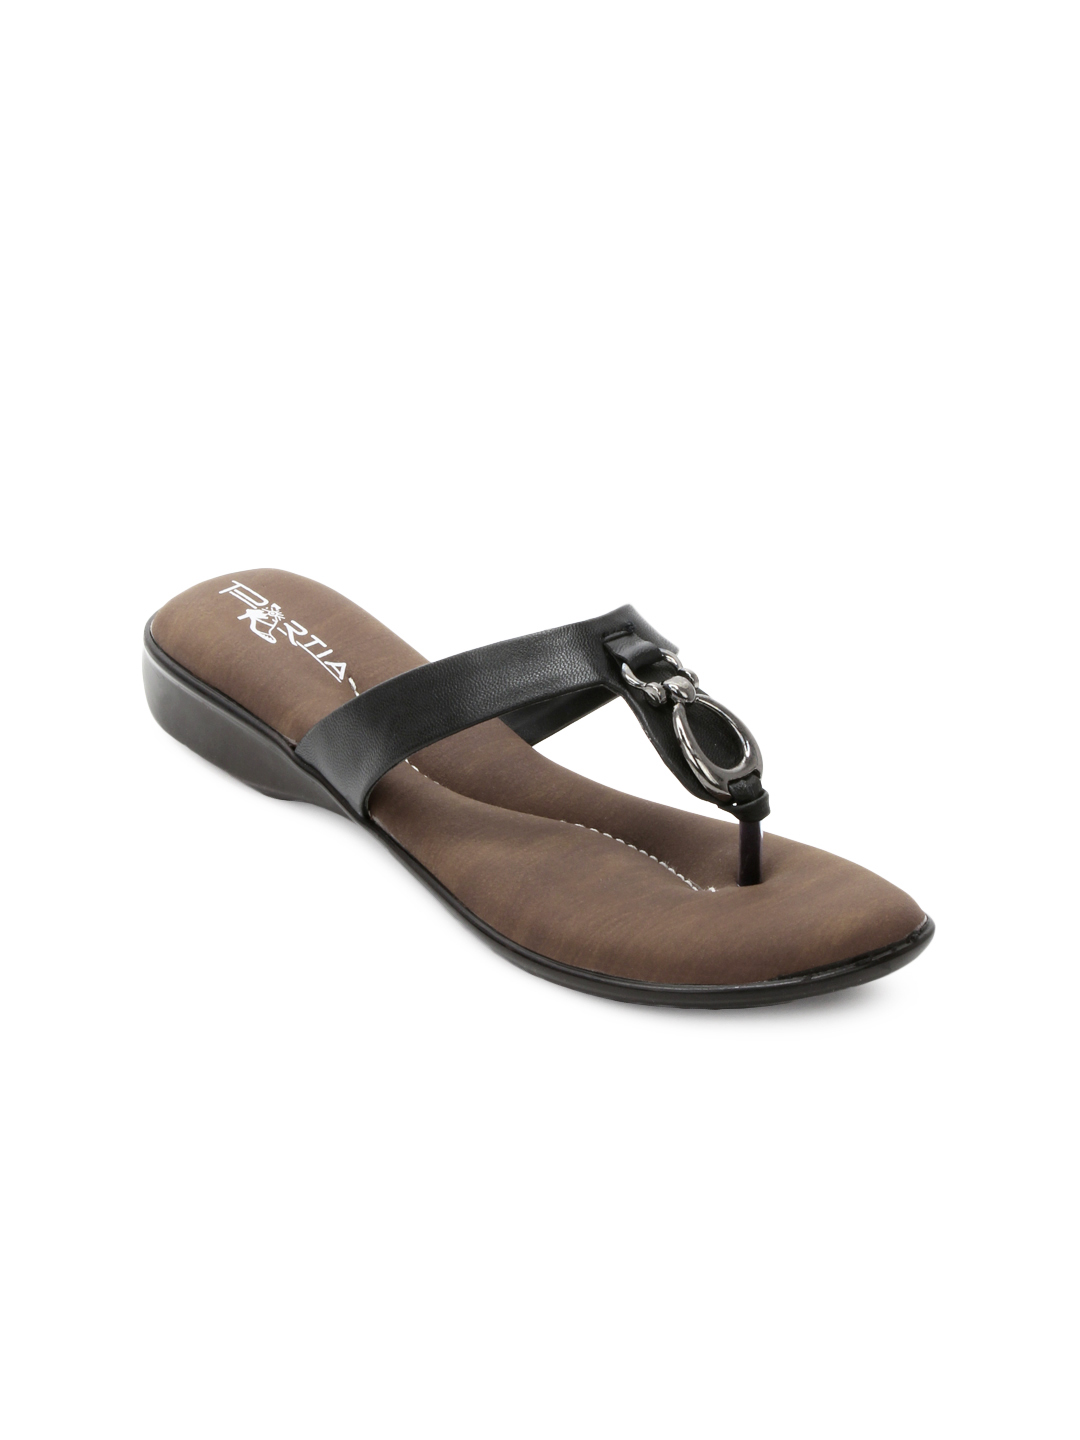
Portia Women Black Flats
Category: Footwear / Shoes / Heels
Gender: Women
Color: Black
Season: Winter 2012
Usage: Casual